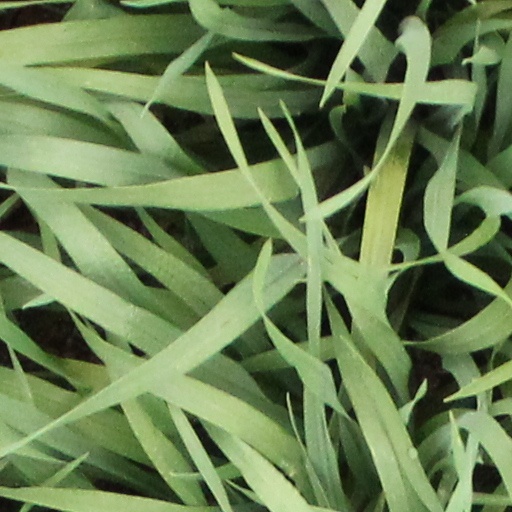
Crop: wheat